Municipalities of the canton of Uri

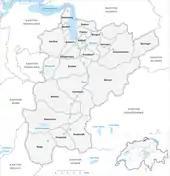
Municipalities in the canton of Uri (2021)

The 19 municipalities of the Canton of Uri were mentioned in the cantonal constitution and any merger had to be approved by a cantonal referendum that would change the constitution accordingly. A referendum in 2013 approved with 57%, the removal of the names of the 19 municipalities from the constitution, thus allowing municipalities' mergers without the need of a cantonal referendum. The municipalities of Seedorf and Bauen were the first that voluntarily decided to merge. The merger took place on 1 January 2021, after approval by the population of both municipalities in a referendum in October 2019; the population of both Seedorf and Bauen voted in favor of the merger with 80% and 69% respectively